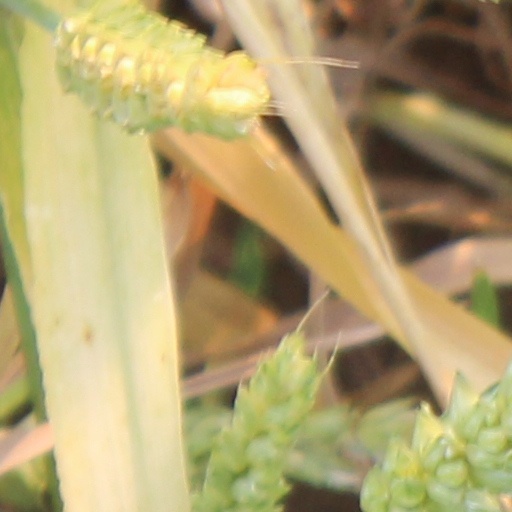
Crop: wheat